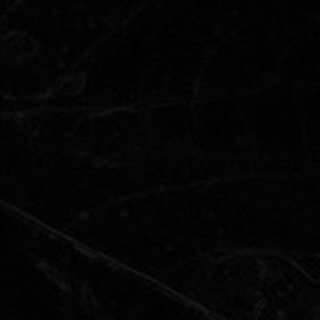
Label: cotton_target_spot